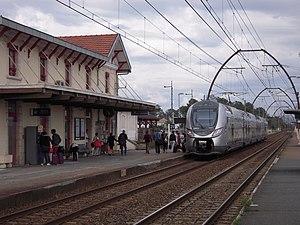
La gare de Facture-Biganos est une gare ferroviaire française de la ligne de Bordeaux-Saint-Jean à Irun, située sur le territoire de la commune de Biganos dans le département de la Gironde en région Nouvelle-Aquitaine.